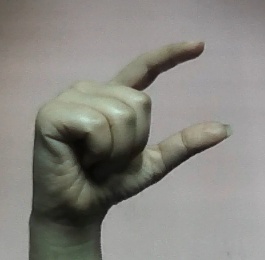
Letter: dal